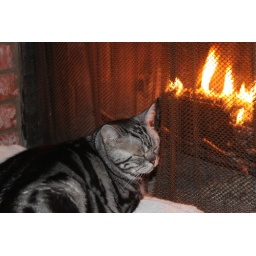
-- fires in the fireplace and water in the bathtub